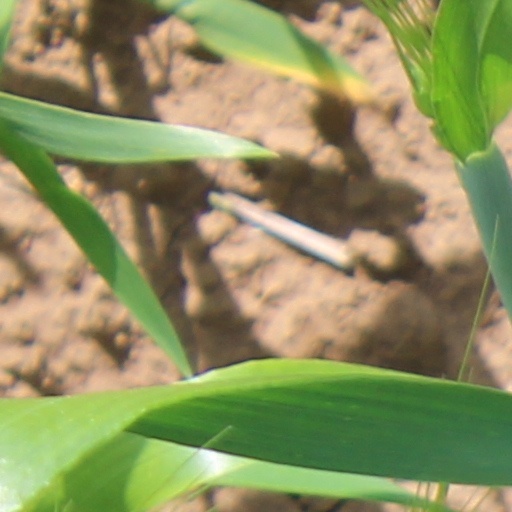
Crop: wheat